Siwash Rock

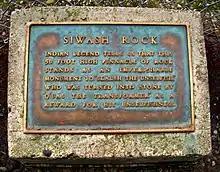
Plaque marking Siwash Rock

Up on the cliffs overlooking Siwash Rock is a lookout point off the Siwash hiking trail. While today it is an ideal spot for park users to admire the scenery, it was known as "Fort Siwash" during the wars. An artillery battery was mounted there in the First World War, as were searchlights in the next war. A runaway mountain goat, according to park board lore, lived free in this area for almost a year in the mid-1960s until he was hit by a car and died in another area in the park. Also residing in this area, until he was arrested shortly after the Second World War, was a man living in a nearby cave for a 17-year period interrupted only by his service overseas to fight in the war.